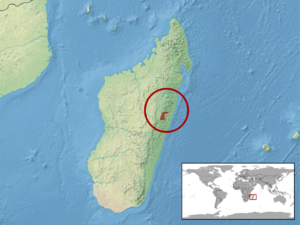
Calumma furcifer est une espèce de sauriens de la famille des Chamaeleonidae.